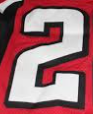
Number: 2